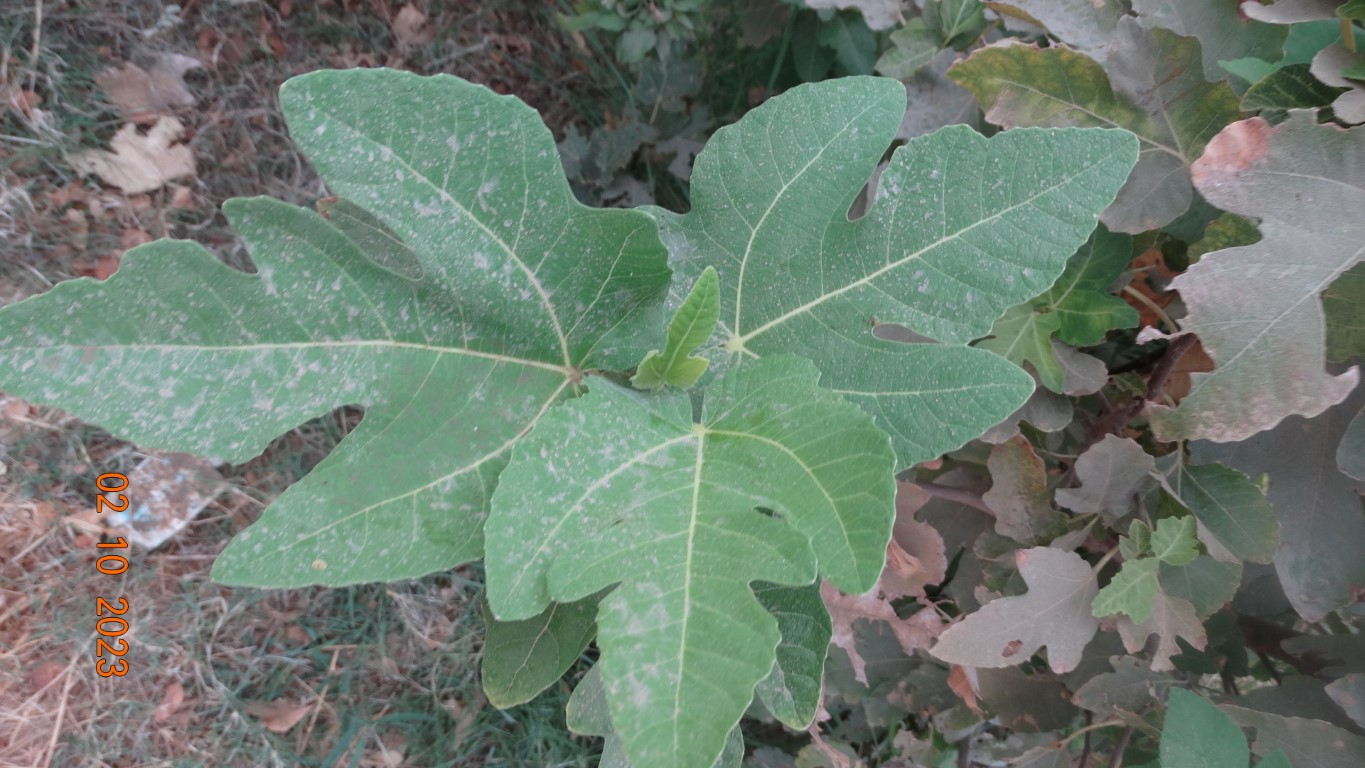
Label: healthy